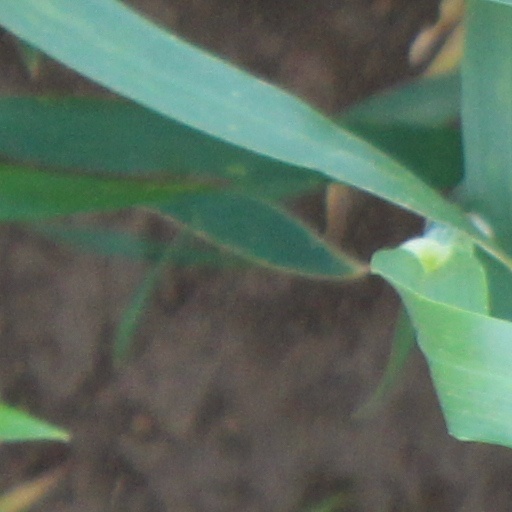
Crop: wheat